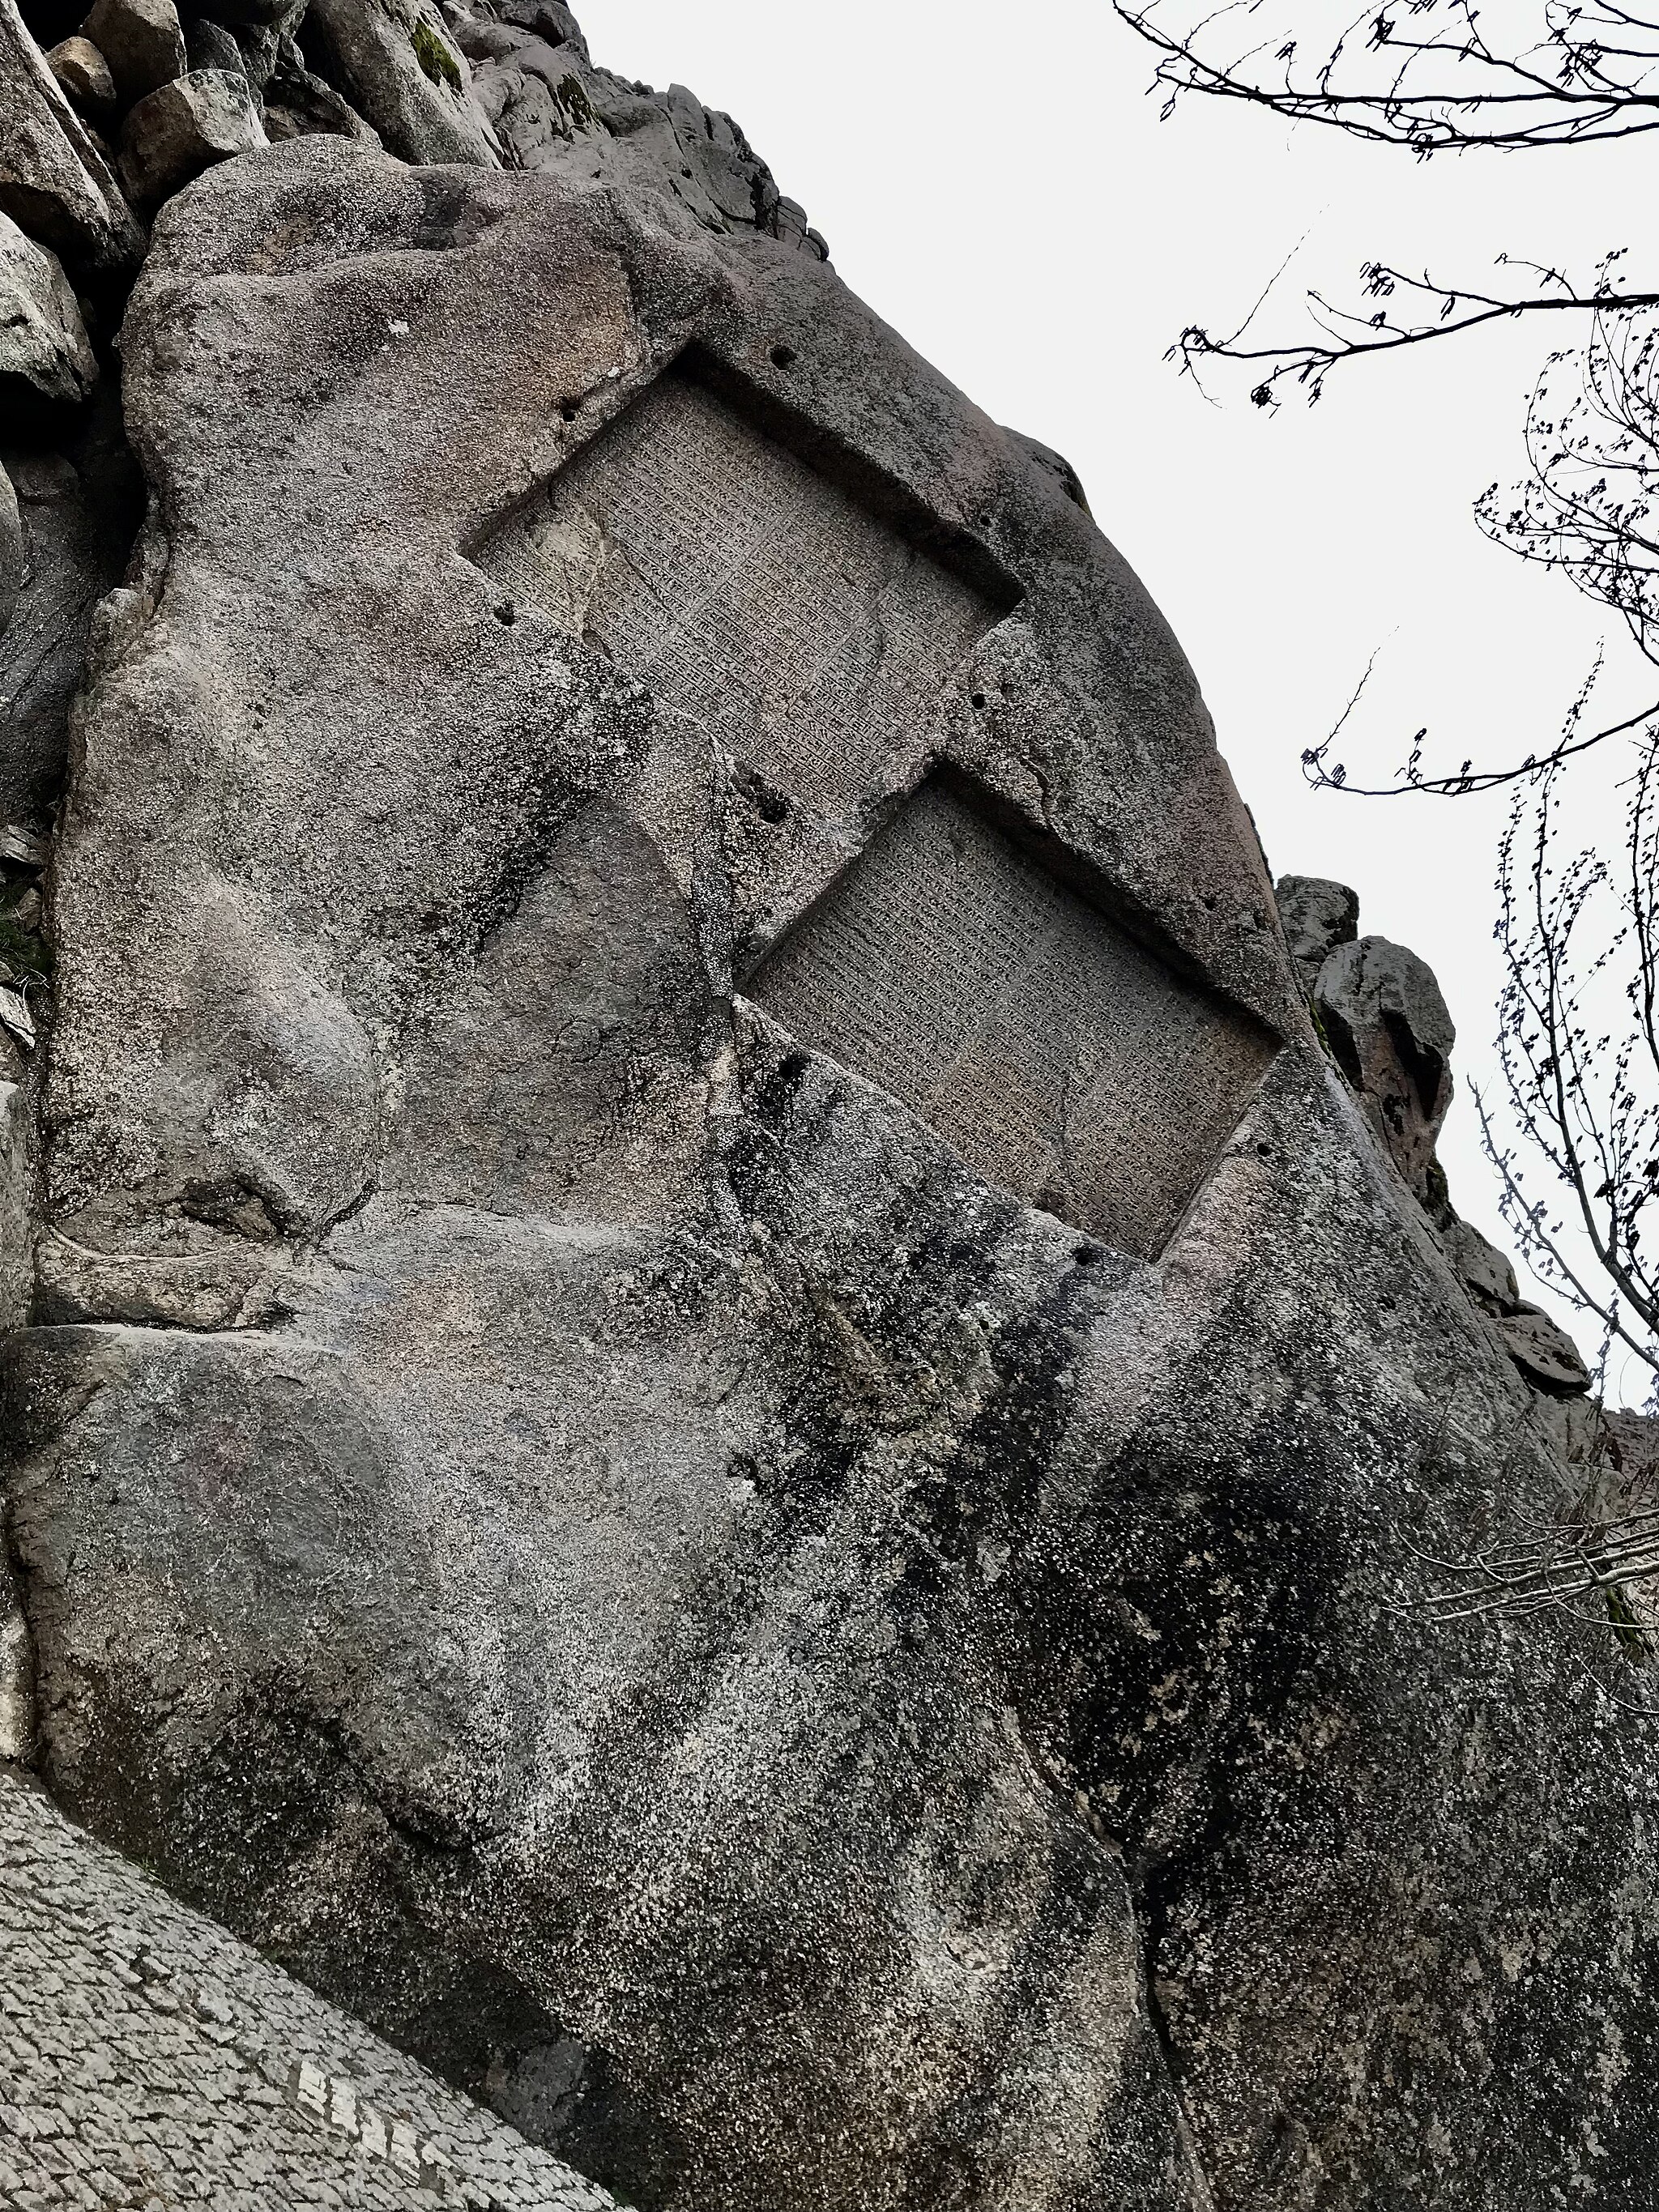
Title: کتیبه ی گنجنامه از پایین
Date: 2023-03-26 17:16:27
Categories: Ganj Nameh inscriptions, Self-published work, Images from Wiki Loves Monuments 2023 in Iran, Cultural heritage monuments in Iran with known IDs, Images from Wiki Loves Monuments 2023, Uploaded via Campaign:wlm-ir, Images from Wiki Loves Monuments in Hamadan